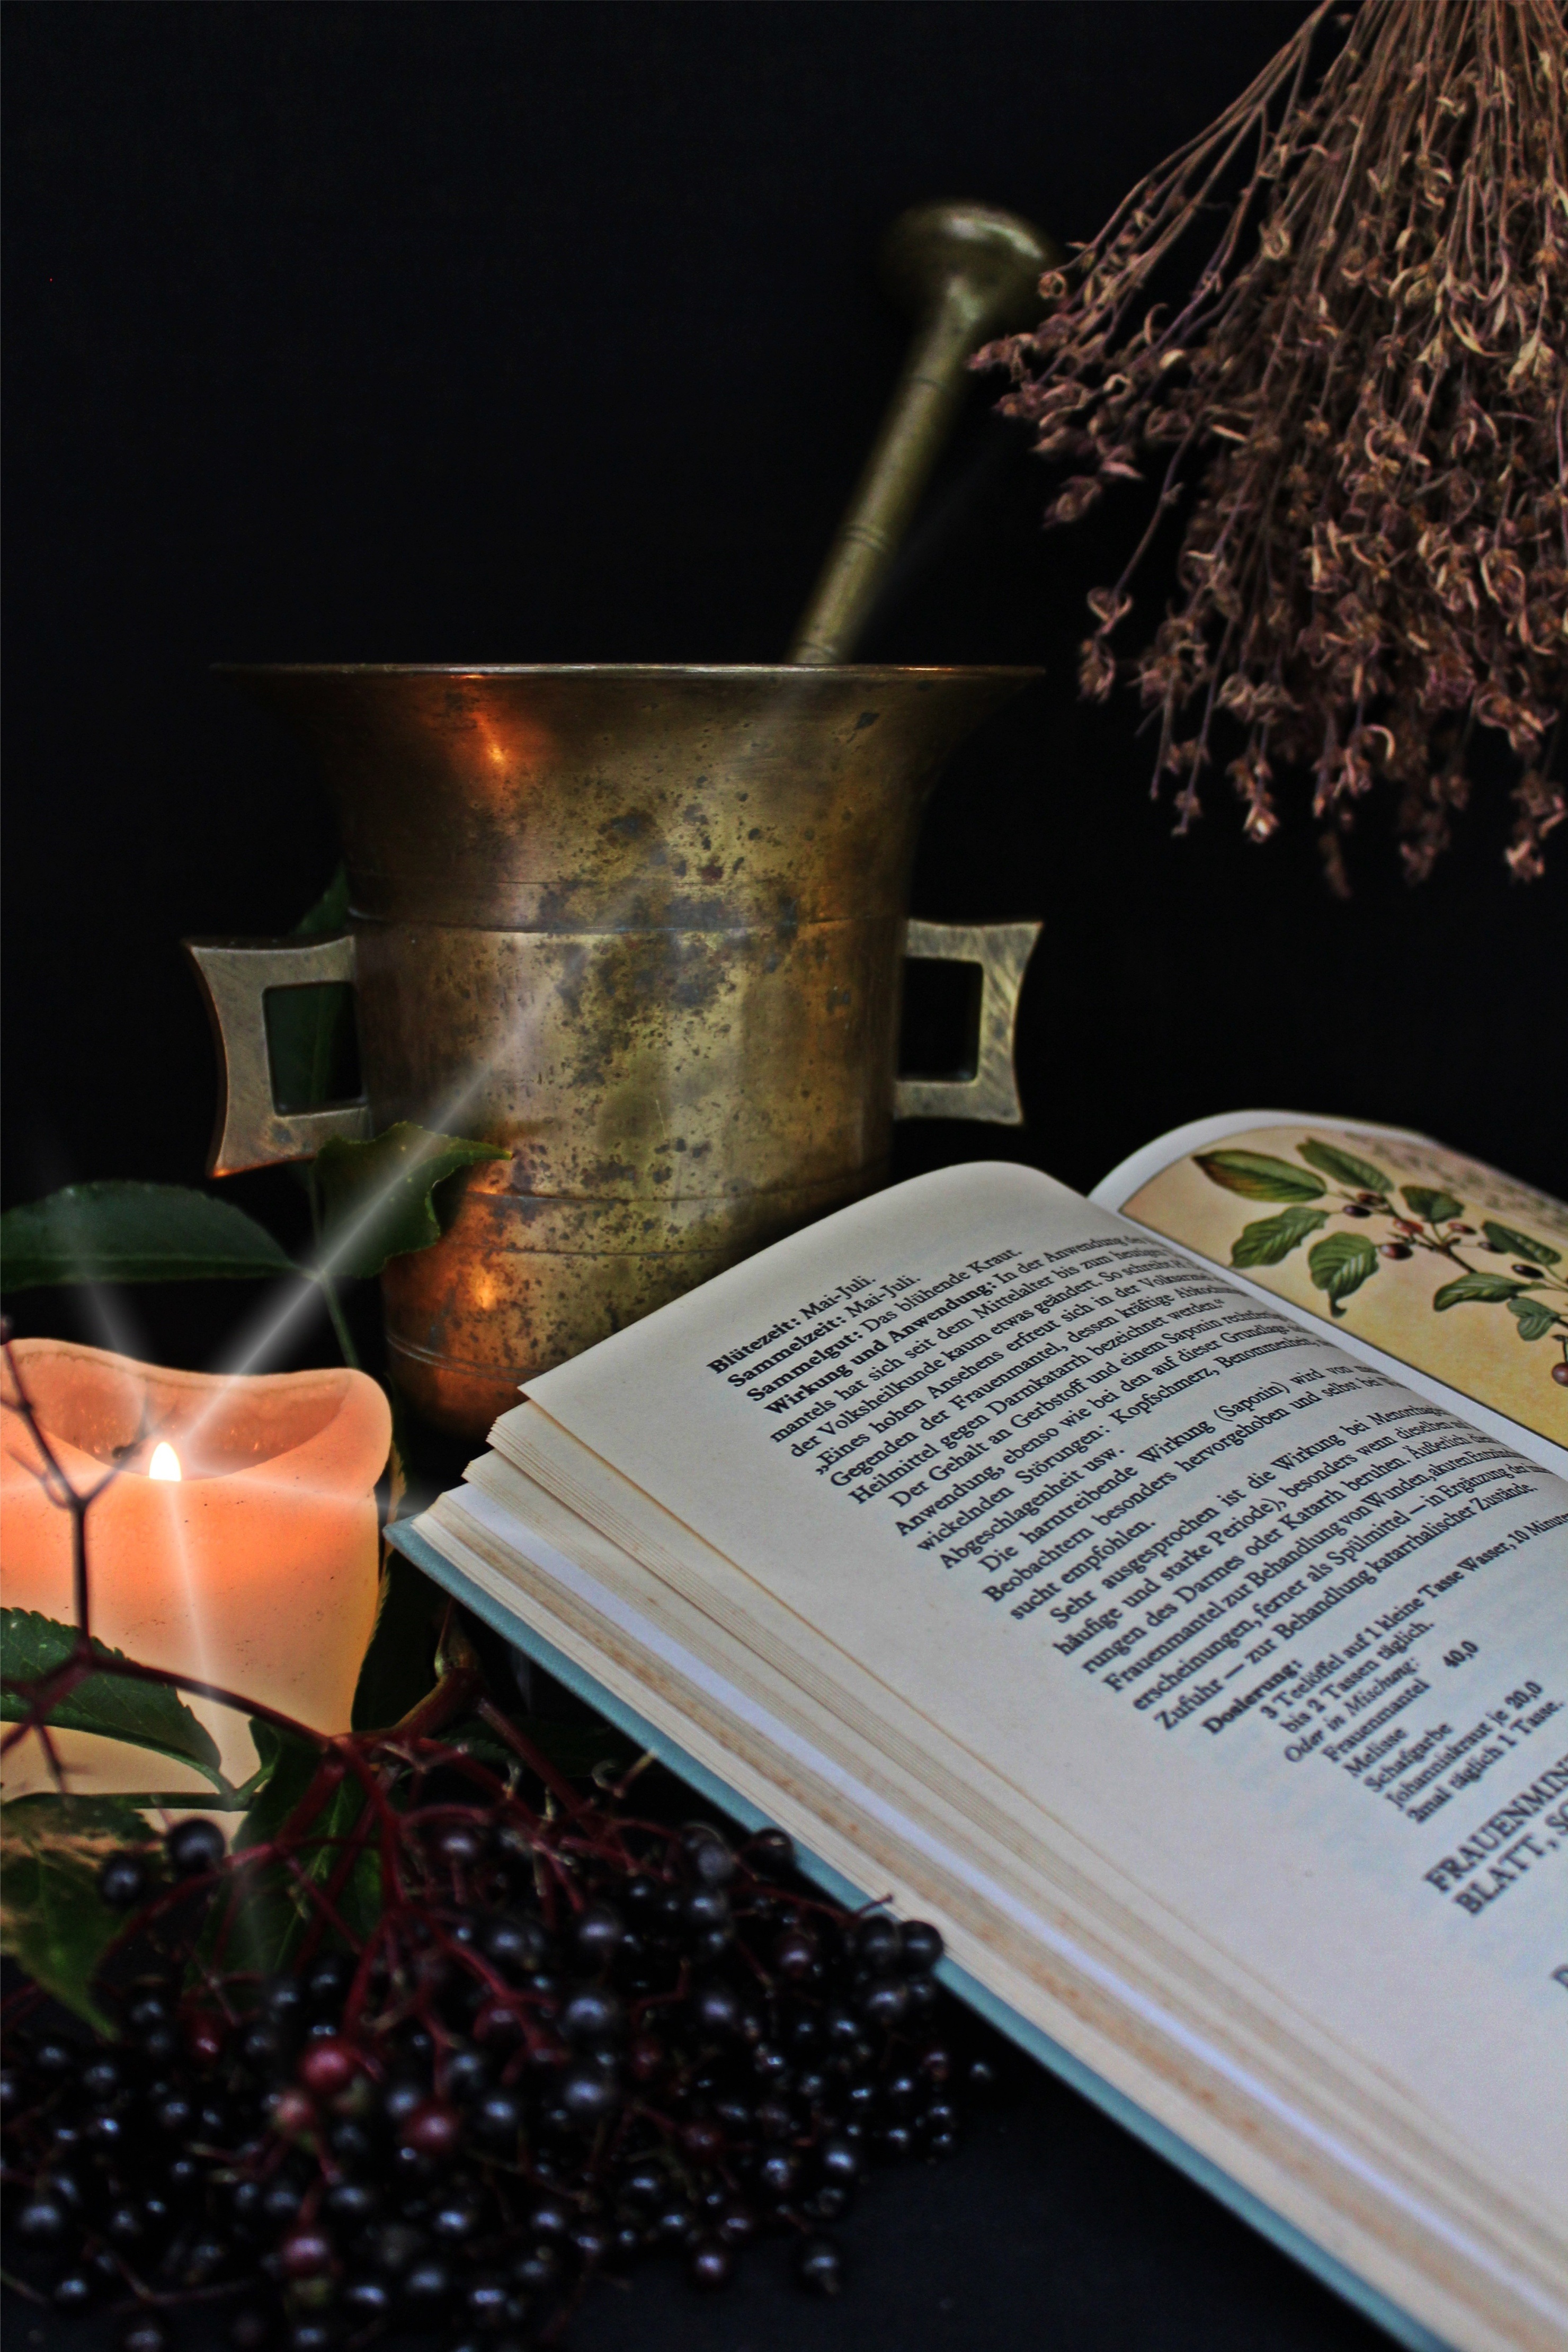
nature, heal, design, mortar, pharmacy, alchemy, bless you, medical, naturopathy, natural remedies